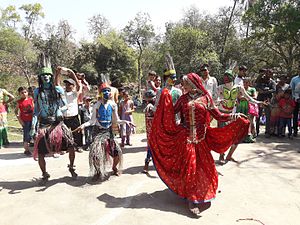
Malerkunst i Indien / Nutidig landkunst (vernakulær kunst) / Stammekunst / Saharia stammen fra Madhya Pradesh og Rajasthan
Folkdans i Saharia-stammen i Rajasthan i Kaleshwari Art Fair - 2017
Malerkunst i Indien, der først og fremmest er inspireret af religioner og styret af præcise tekster, giver praktisk taget kun lidt plads til kreativitet. Kunstens væsentlige formål er at fremme adgang til det guddommelige. Viden om de unikke kvaliteter i indisk kunst skabes gennem forståelsen af filosofisk tænkning, den rige kulturelle, sociale og religiøse historie samt gennem det politiske perspektiv af kunstværkerne.